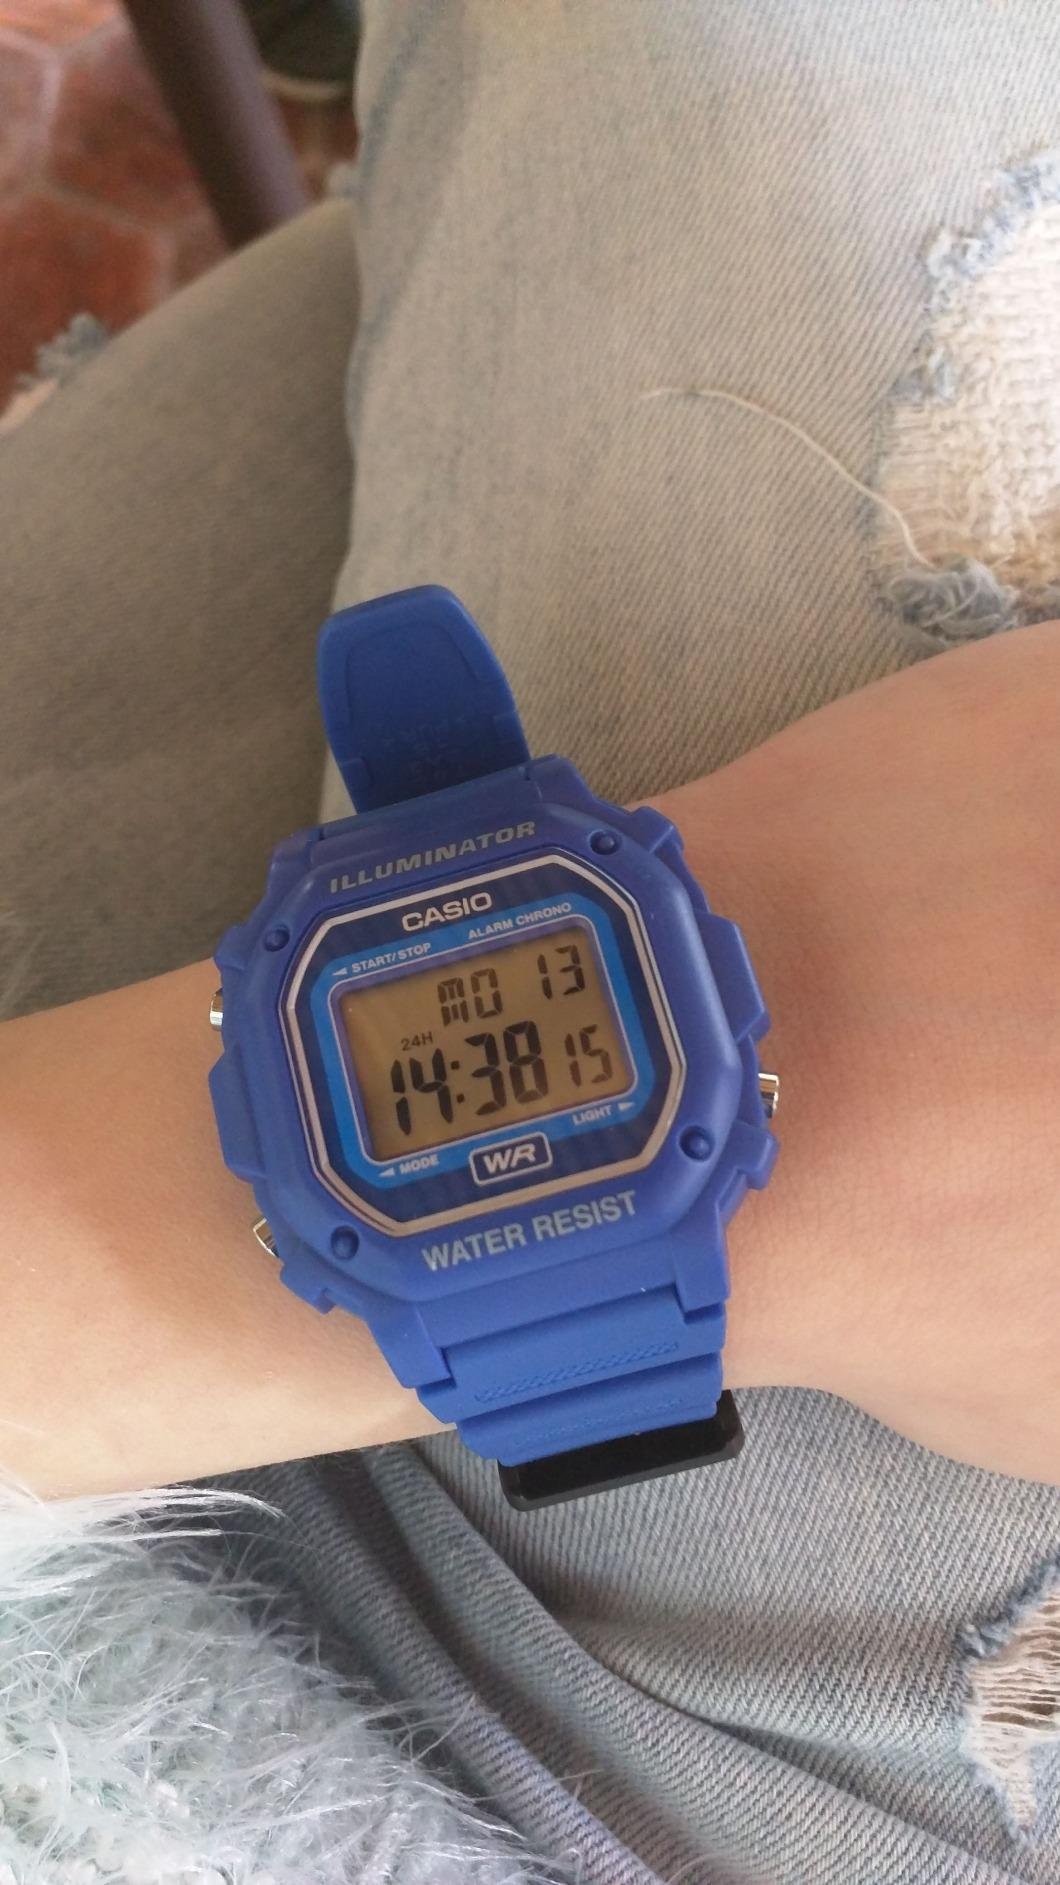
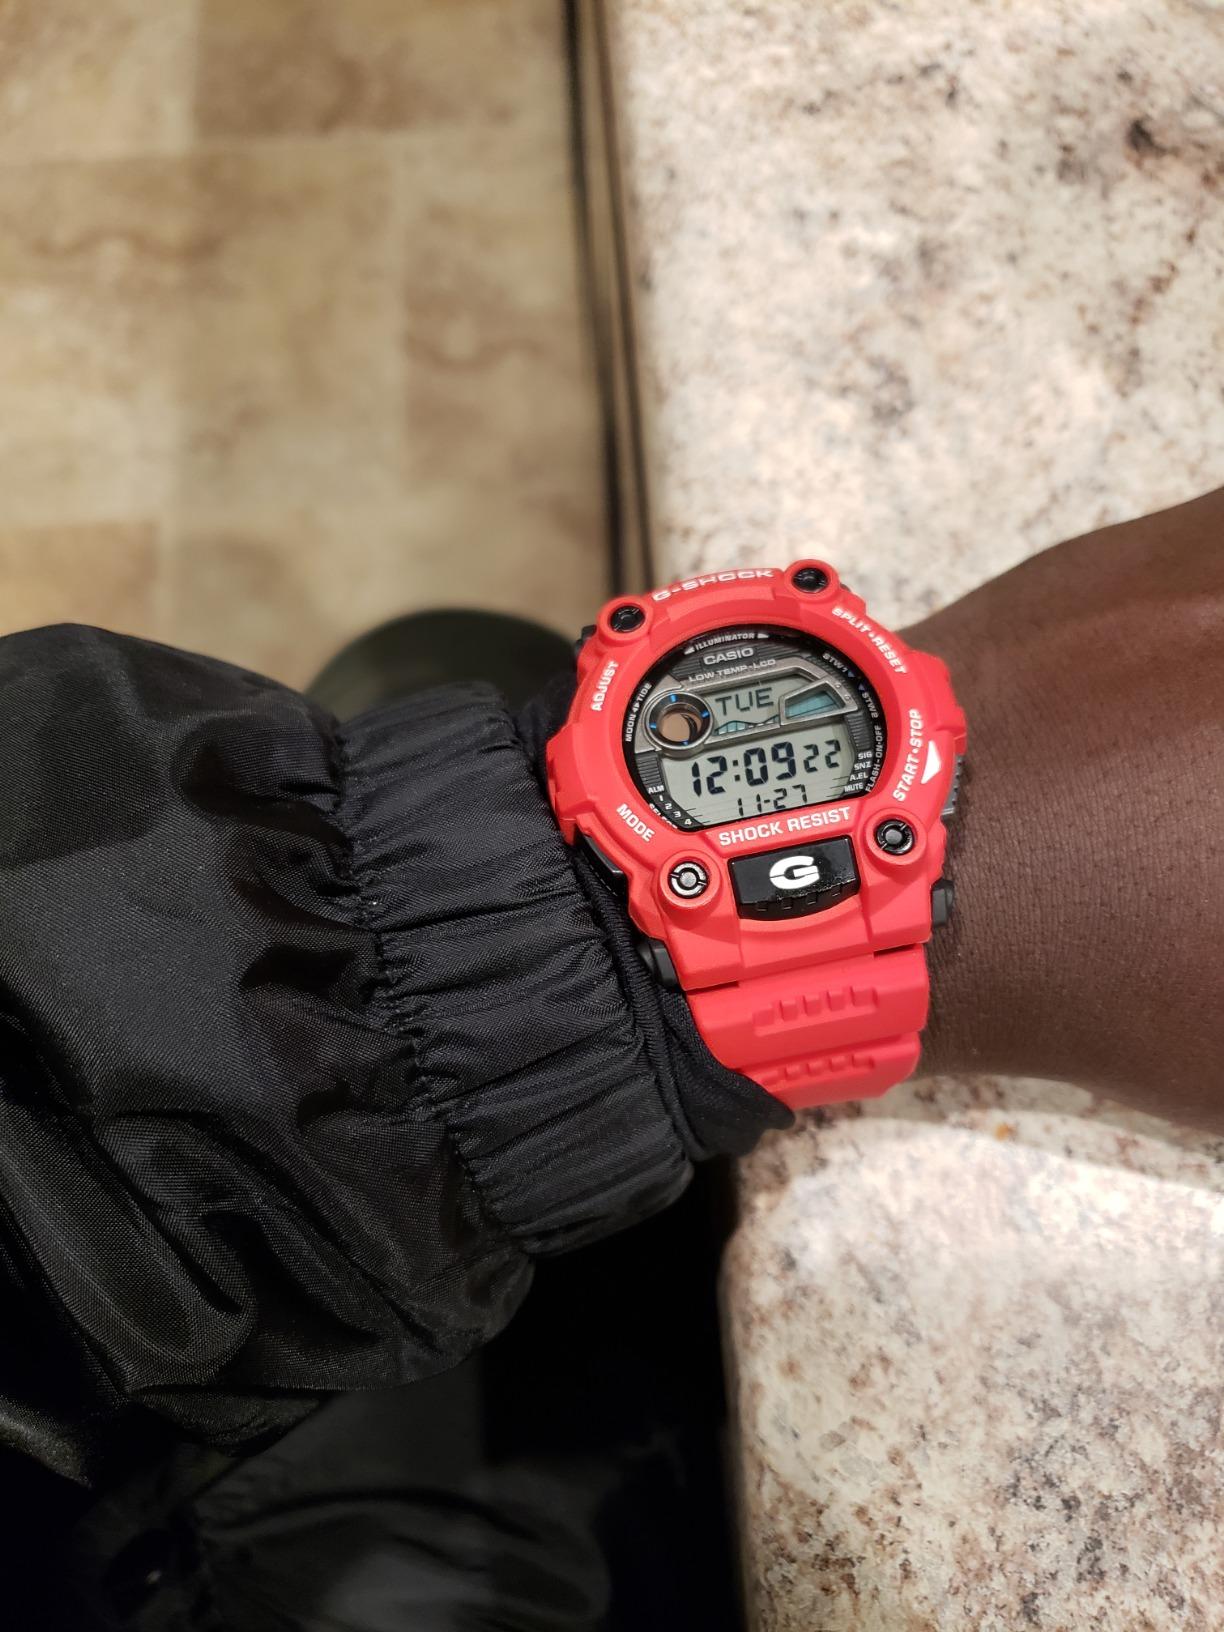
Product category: accessories_watch
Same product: no